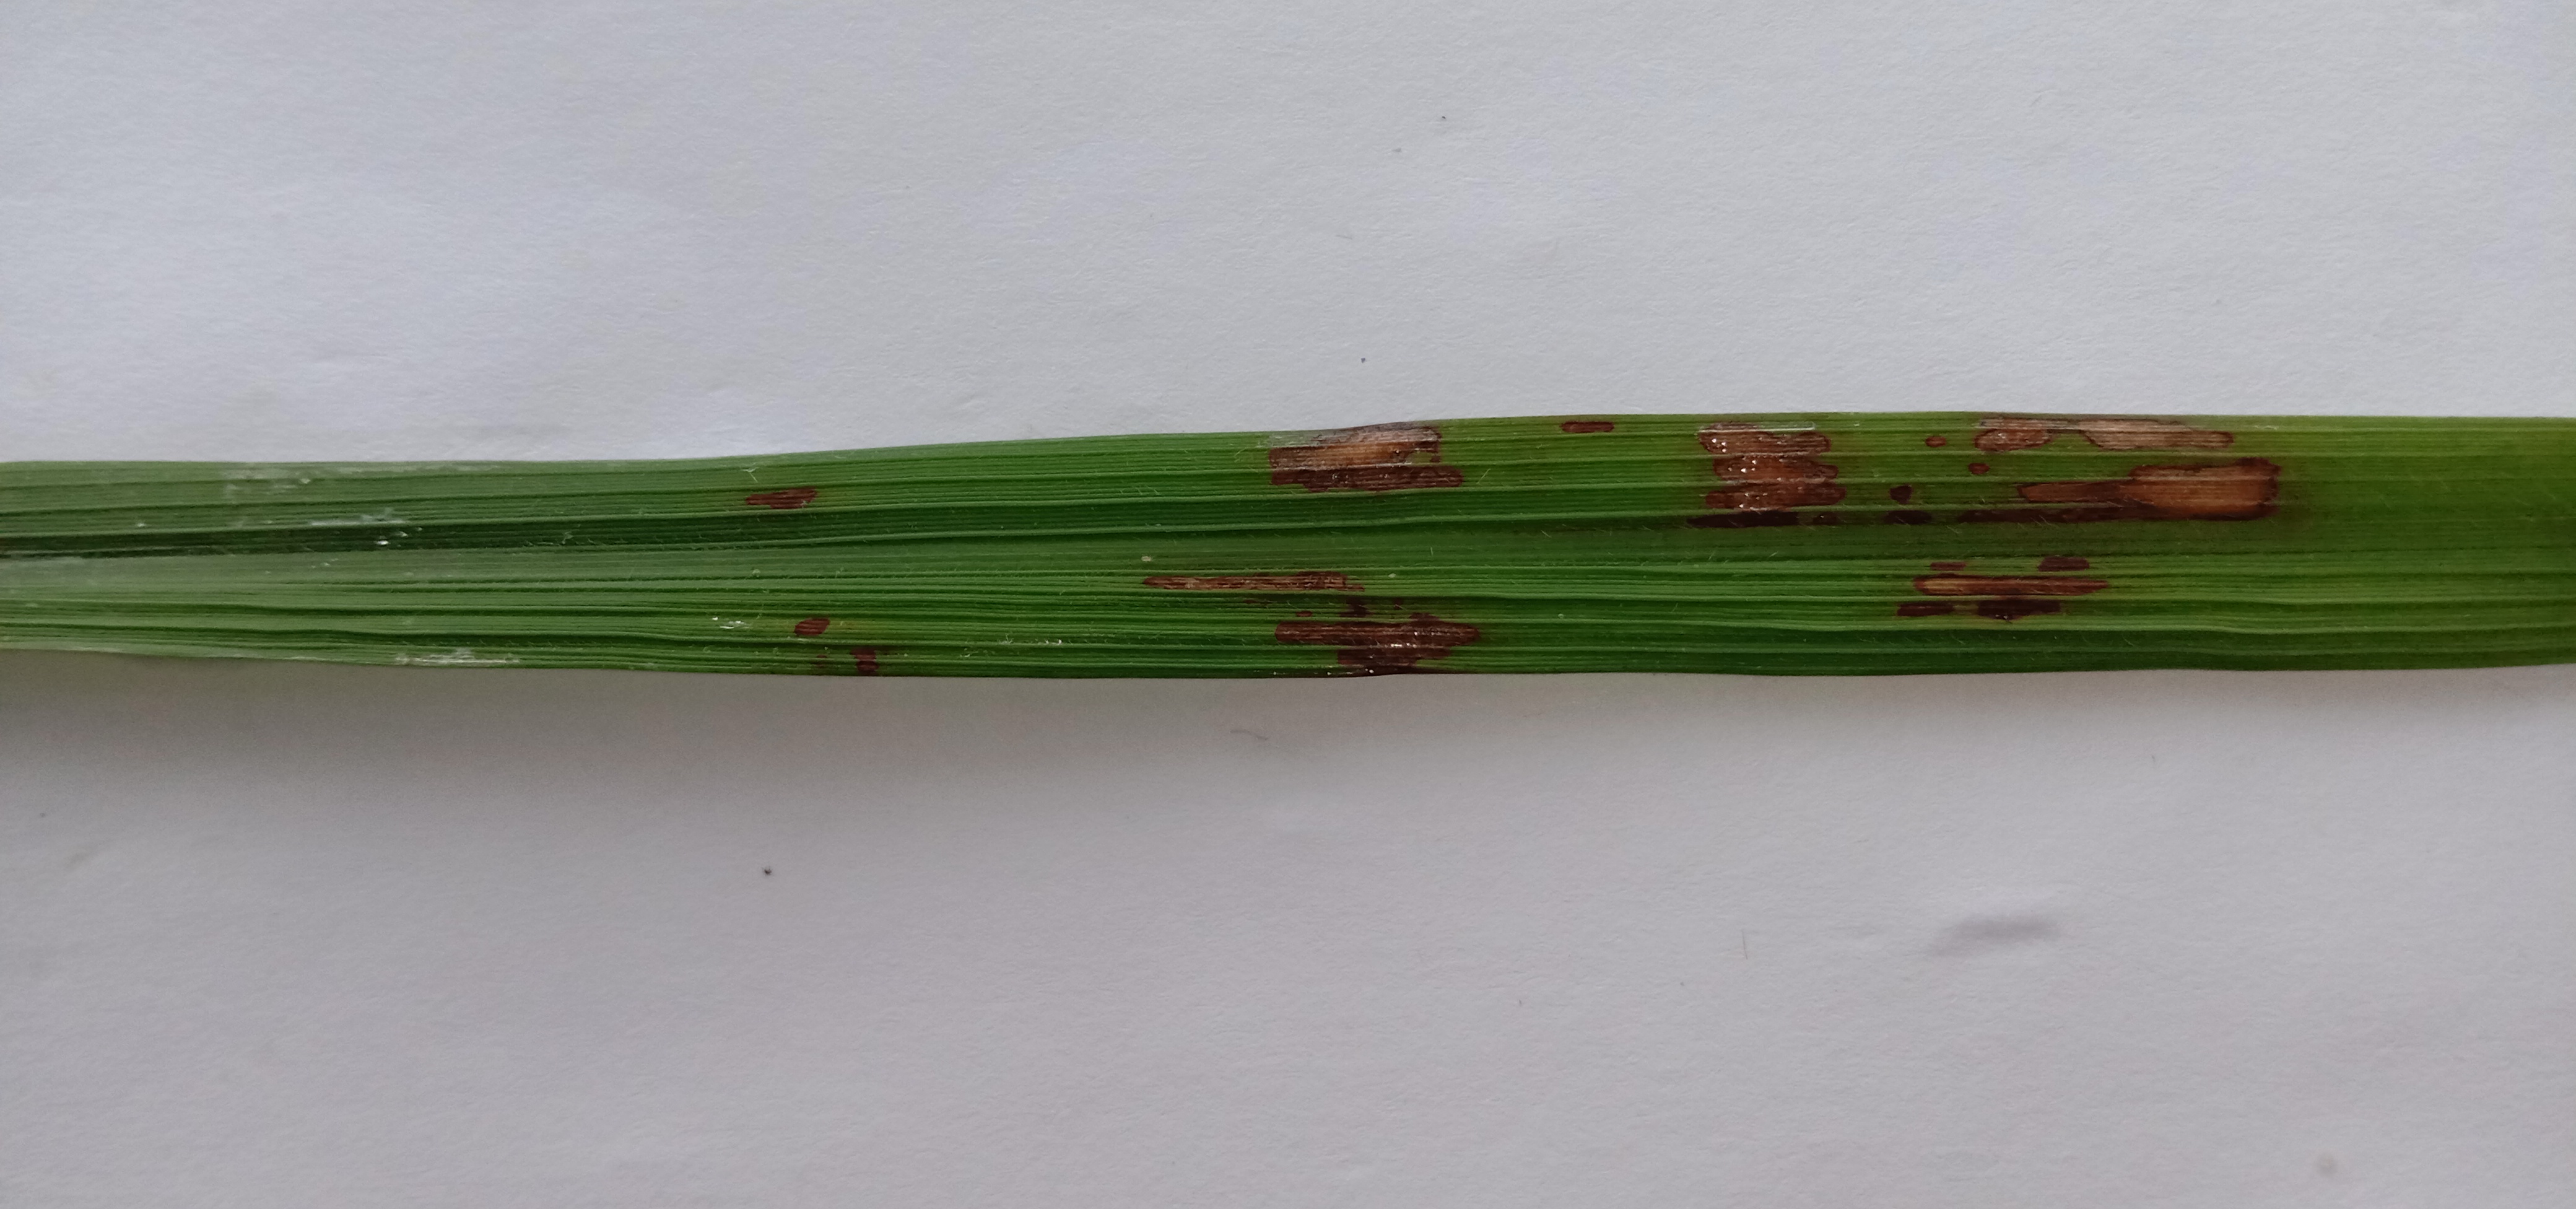
Label: Rice___Brown_Spot